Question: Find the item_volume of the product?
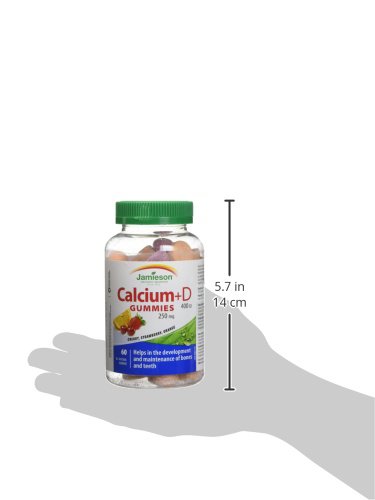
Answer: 60.0 litre